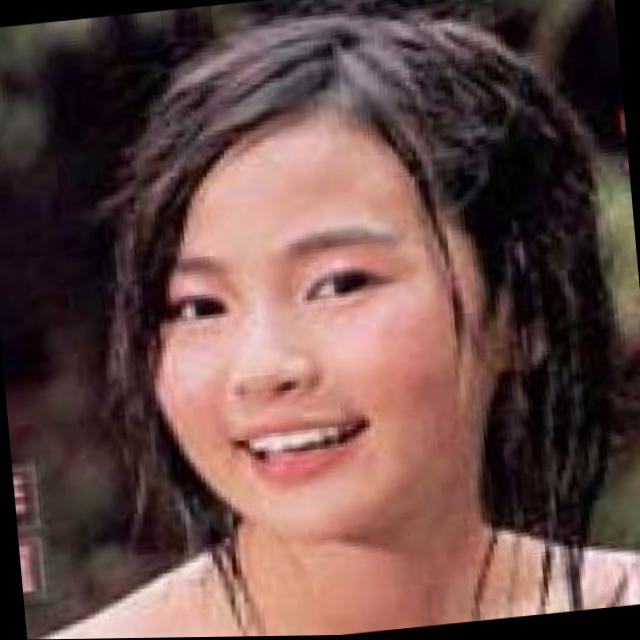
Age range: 13-20